Democracy in India

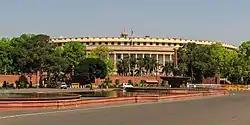
Constructed in 1927 as the seat of the Imperial Legislative Council of India, the Old Parliament House served as the home of the Indian Parliament from 1947 until 2023, when the New Parliament House was opened.

In recent years, under the premiership of Narendra Modi, India has experienced significant democratic backsliding. The Economist Democracy Index classifies India as a flawed democracy. The Freedom House classifies India as "partly free".